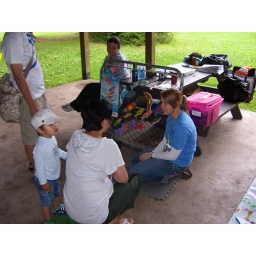
Kids participate in the Stream of Dreams program by painting a wooden fish to create a display on a nearby fence.